Forestry Department

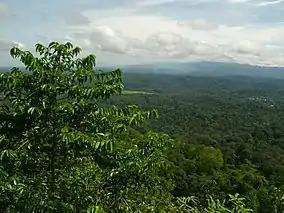
Peradayan Forest Reserve

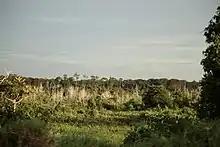
Belait Swamp Forest

The biggest concentration of biodiversity in Brunei is found in the country's tropical rainforests. The National Forestry Policy acknowledges the concerns raised by the international community regarding the significance of preserving biological diversity and using genetic resources sustainably, as well as the role of local communities in forest management. This Policy improves cooperation and understanding in the area of forestry sector growth and management while strengthening the institutional foundation. According to the Forestry Act, there should be at least 55% of permanent forest estates strategically placed around the nation. Four main categories will be used to administer and organize the Permanent Forest Estate: